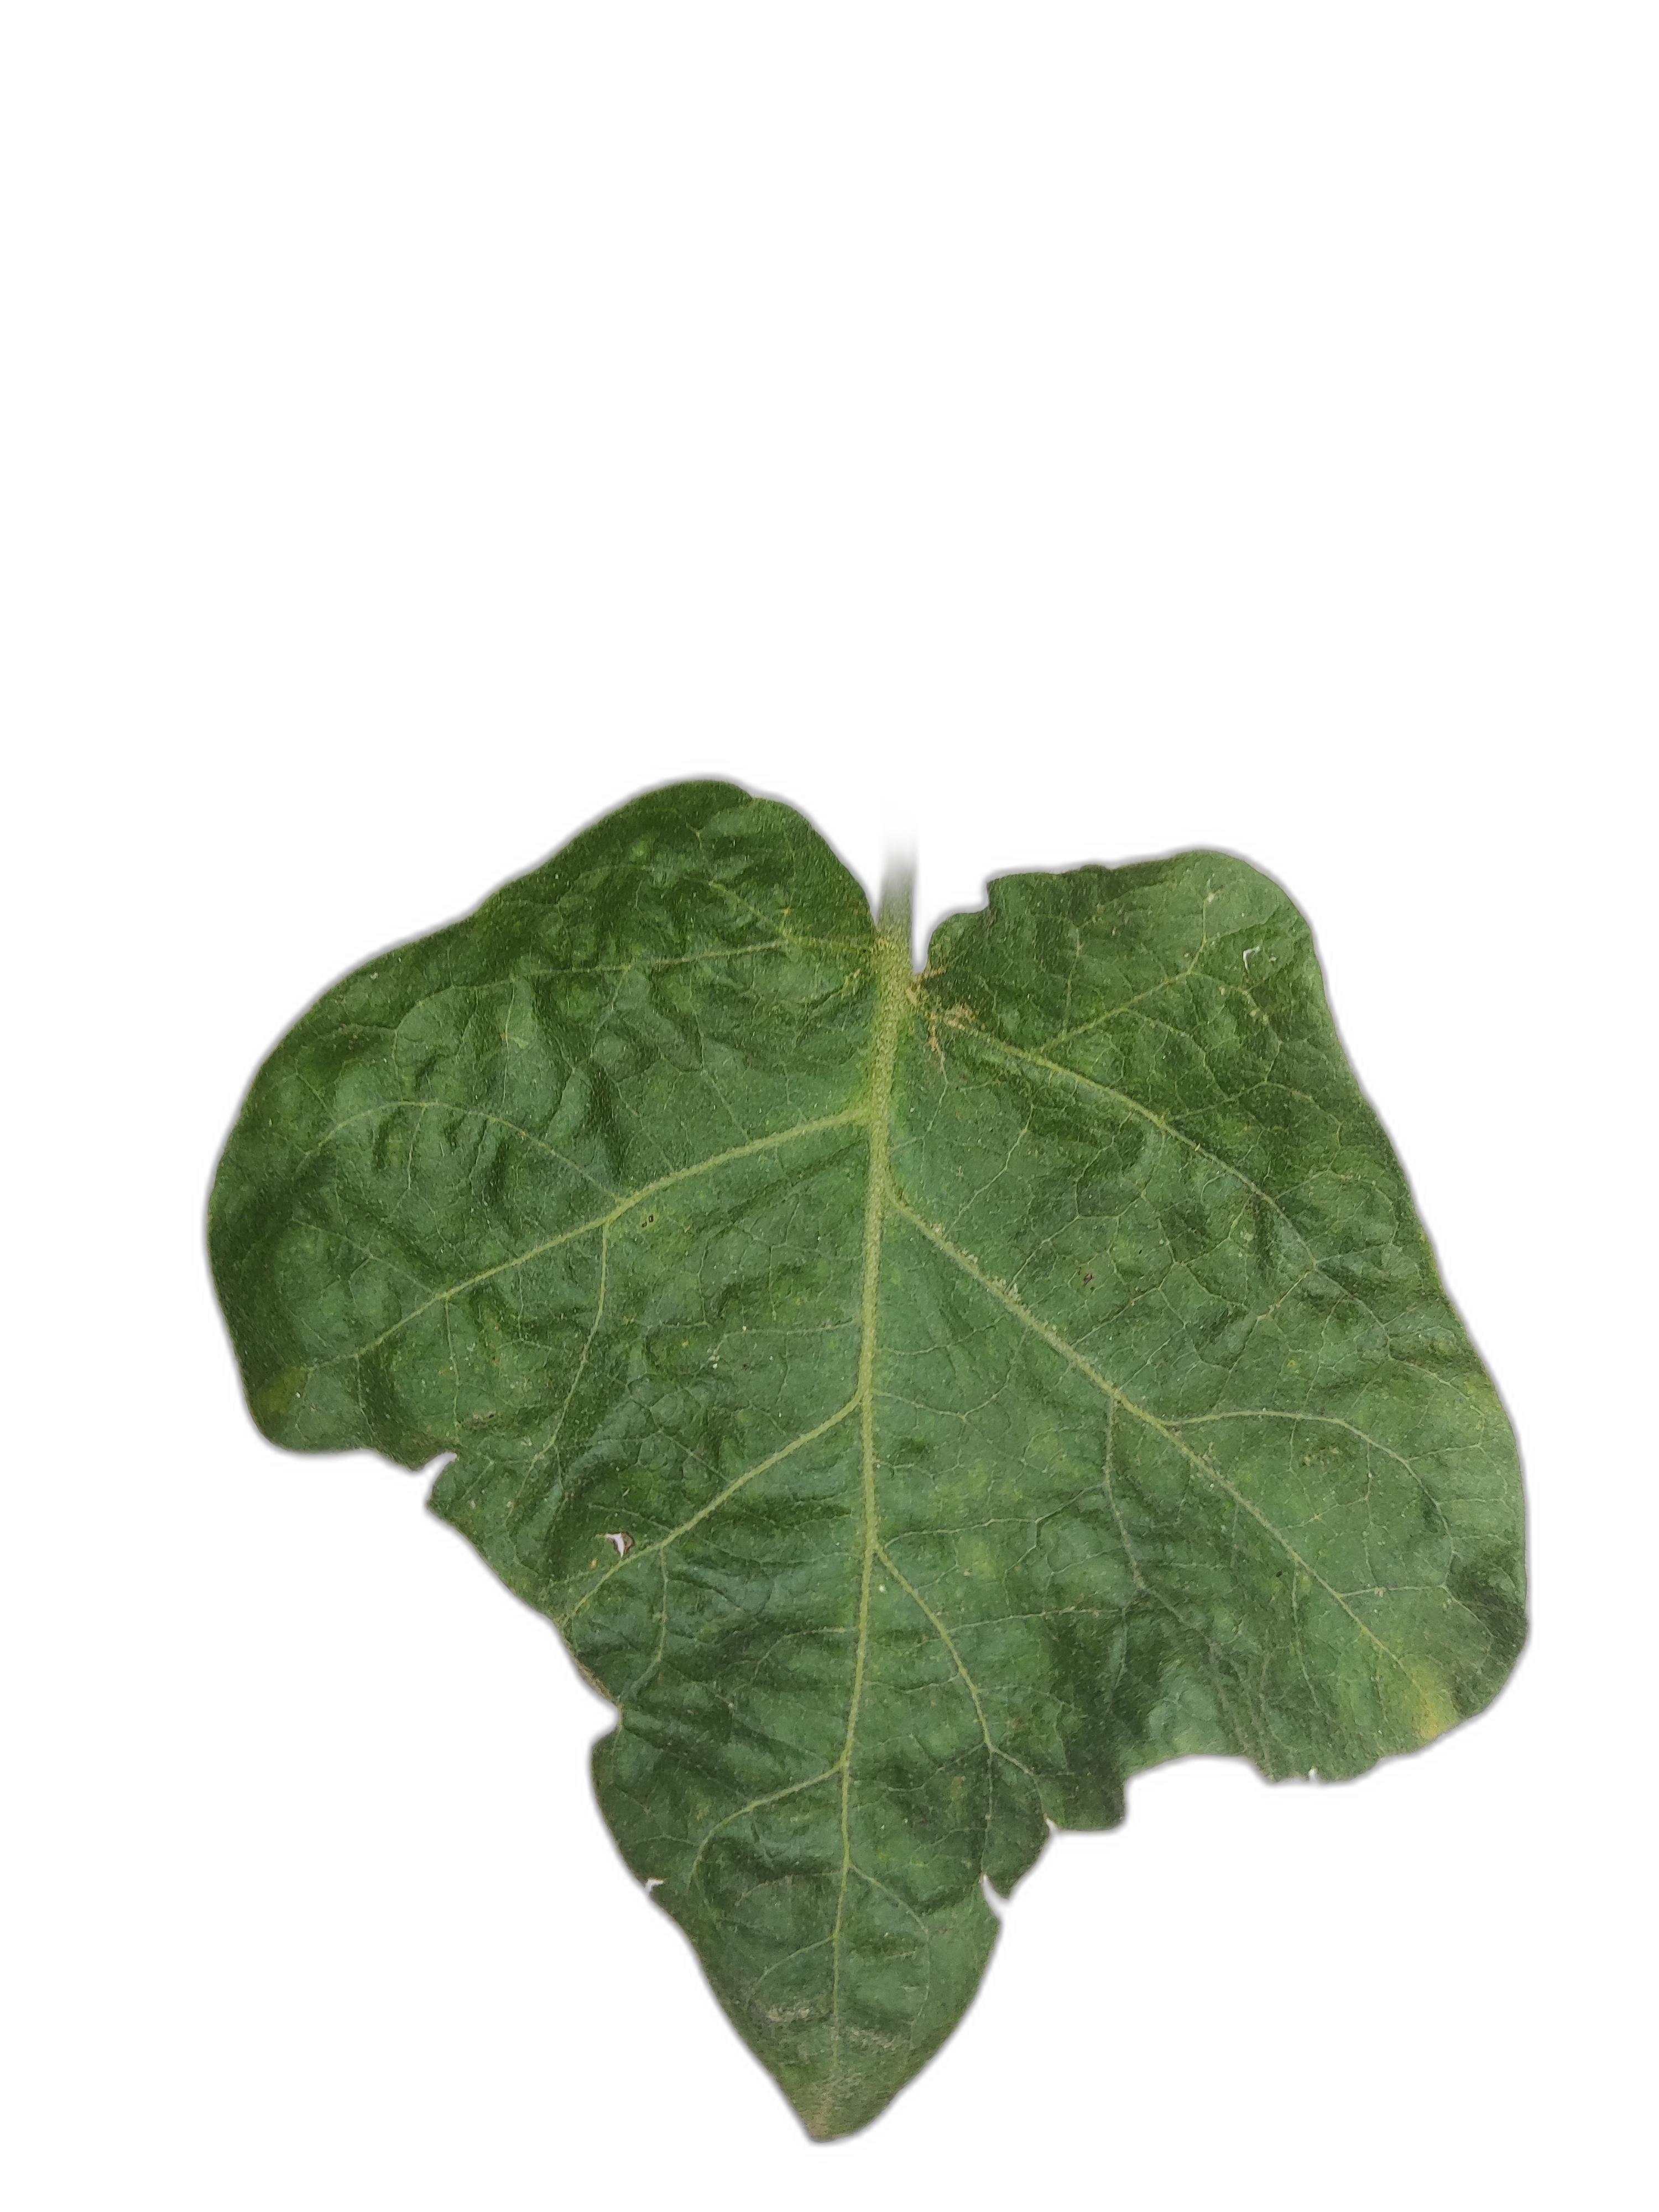
Label: Healthy Leaf